Uzbekistan national football team

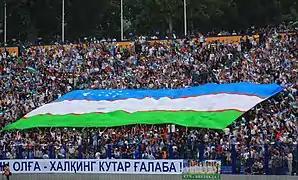
Uzbekistan national team supporters during a qualification match for the 2010 World Cup against Japan at Pakhtakor Stadium in Tashkent

After having three foreign coaches (German Hans-Jürgen Gede, Englishman Bob Houghton and Russian Valeri Nepomniachi) in three years, the country turned to former Uzbekistan Olympic team coach Rauf Inileev. During qualification for the 2010 World Cup, Uzbekistan advanced to the fourth round of the Asian qualifiers after winning their first four matches, but finished last in Group A of the final round behind favorites Australia, Japan, Bahrain and Qatar, with four points from eight matches.